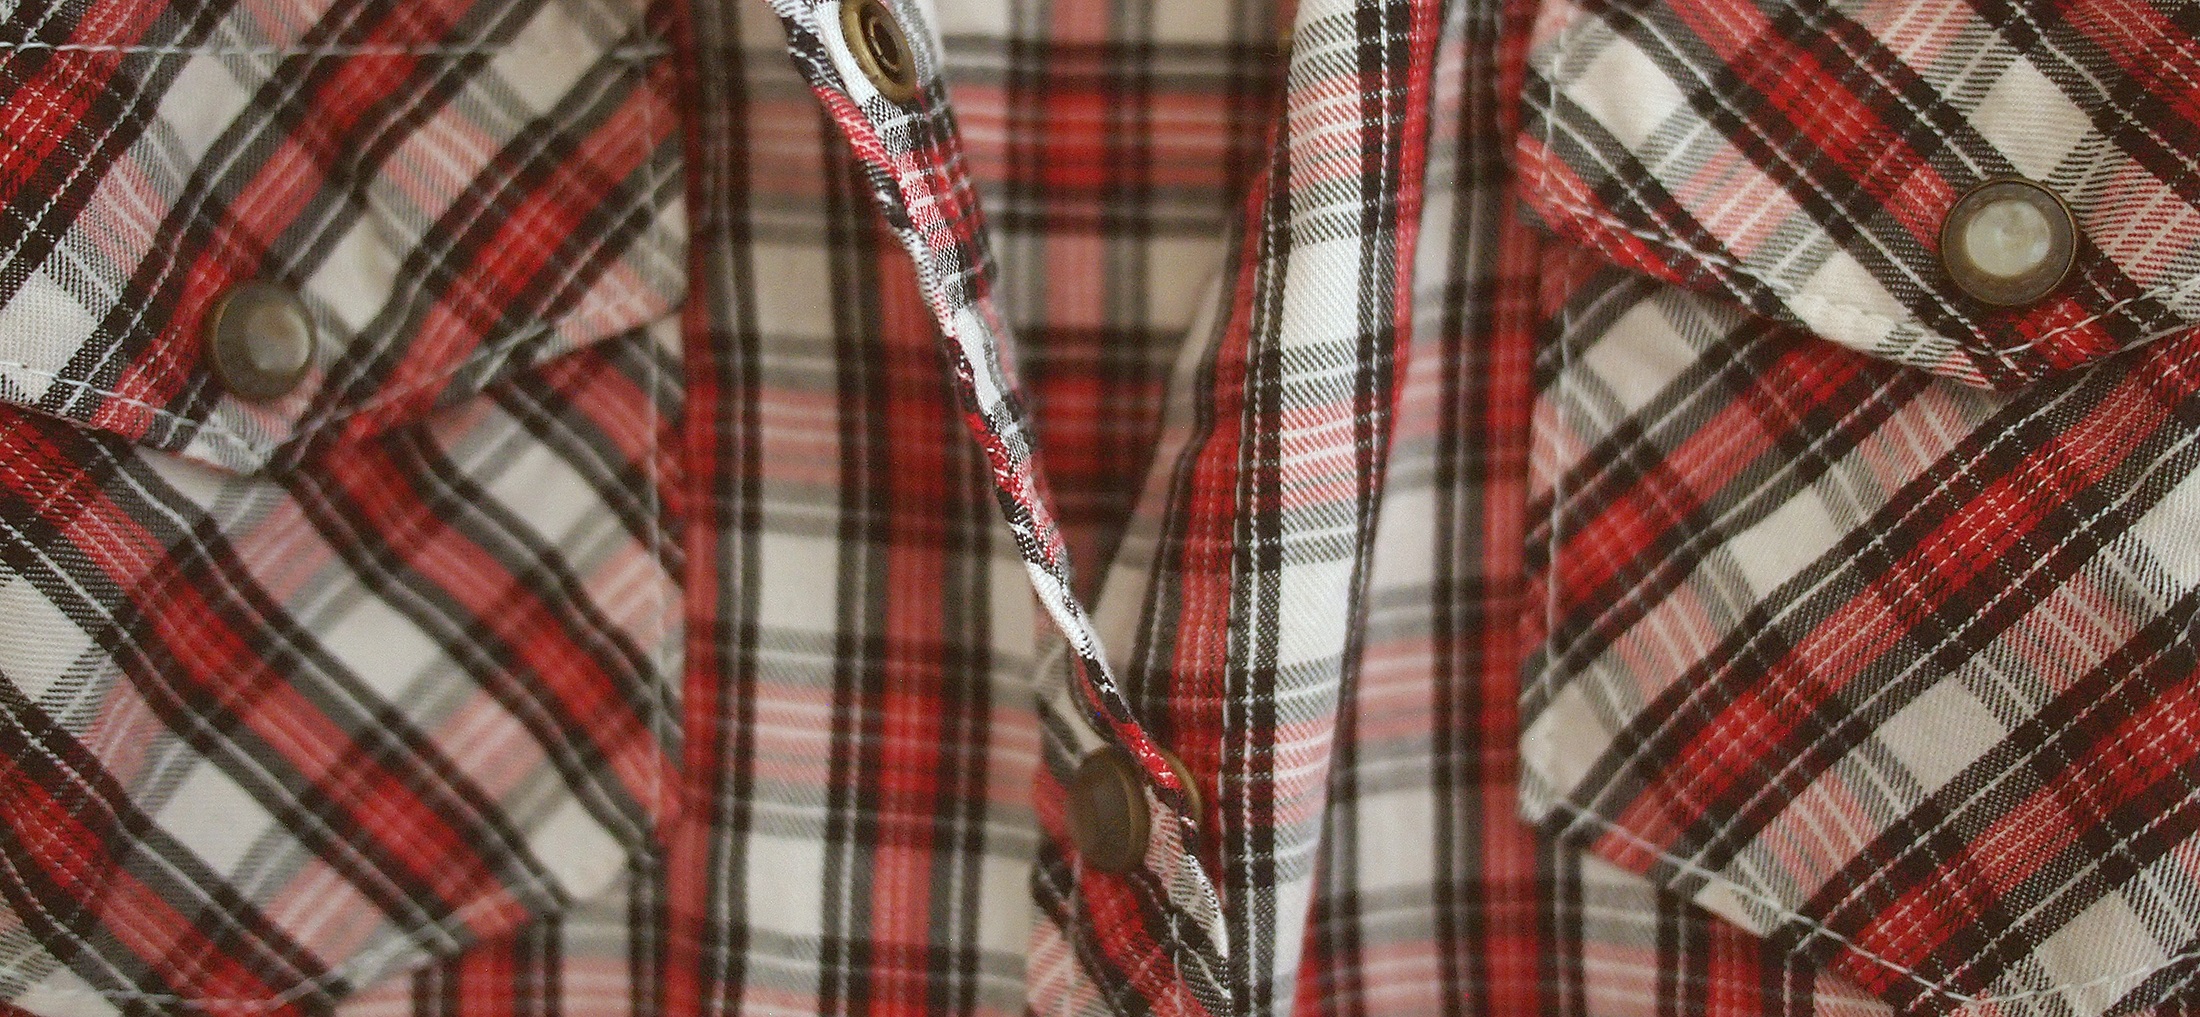
pattern, fashion, clothing, plaid, material, shirt, textile, design, clothes, flooring, tartan